Ympyrätalo

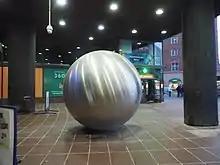
"The Symbol" is a 3-meter steel ball in front of the main entrance to Ympyrätalo.

Ympyrätalo features a minimalist sculpture called "The Symbol": a 3-meter steel ball designed by Hannu Siren, the son of the architects Heikki and Kaija Siren, and installed in 1985 to one of the building's entrances.